Peter Thorneycroft

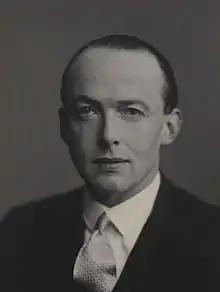
by Walter Stoneman, 1948

George Edward Peter Thorneycroft, Baron Thorneycroft, (26 July 1909 – 4 June 1994) was a British Conservative Party politician. He served as Chancellor of the Exchequer between 1957 and 1958.